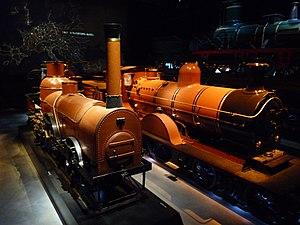
La Compagnie du chemin de fer d'Anvers à Gand par Saint-Nicolas et Lokeren est une société anonyme belge créée en 1845 pour reprendre la concession d'un chemin de fer reliant les villes d'Anvers et Gand, via Saint-Nicolas et Lokeren.
La Pays de Waes est une locomotive-tender de 1845 qui fait partie de la collection historique de la Société nationale des chemins de fer belges. Elle est réputée être la plus ancienne locomotive conservée sur le continent européen.
Train World est le musée de la Société nationale des chemins de fer belges situé à Schaerbeek, en région de Bruxelles-Capitale. Les travaux ont débuté en septembre 2012 à la gare de Schaerbeek, au nord-est de Bruxelles, et l'ouverture fut planifiée pour 2014 et reportée à mai puis au 25 septembre 2015.